Clarens Formation

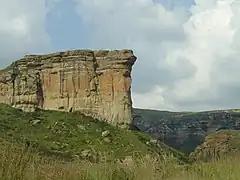
Brandwag Rock in the Golden Gates Highlands National Park

The Clarens Formation is a geological formation found in several localities in Lesotho and in the Free State, KwaZulu-Natal, and Eastern Cape provinces in South Africa. It is the uppermost of the three formations found in the Stormberg Group of the greater Karoo Supergroup rocks and represents the final phase of preserved sedimentation of the Karoo Basin.